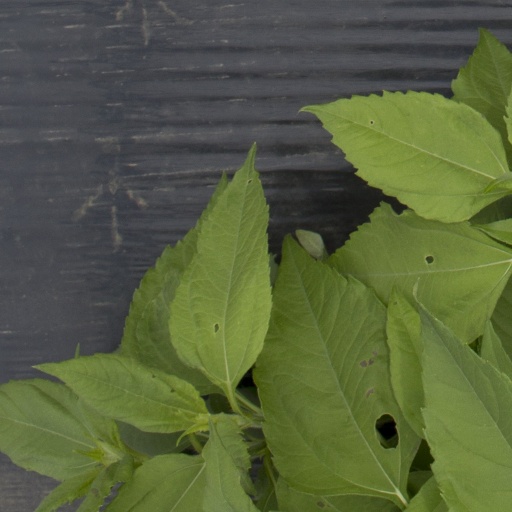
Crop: Jerusalem artichoke